Zhou Tong (archer)

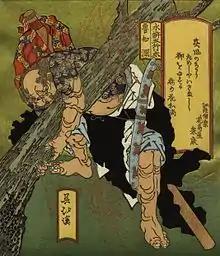
Zhou's sworn brother, the "Flowery Monk" Lu Zhishen

Although Lin and Lu have been connected to Zhou since the early Qing dynasty, Wu Song did not become associated with him until Wang Shaotang created a 20th-century folktale in which the two meet in Kaifeng. The tale takes place during Wu's mission to Kaifeng, but before the murder of his older brother Wu Dalang. Zhou teaches Wu the "Rolling Dragon" style of swordplay during the constable's one-month stay in the capital city. This tale was chapter two of Wang's "Ten chapters on Wu Song" storytelling repertoire, which was later transcribed and published in the book "Wu Sung" in 1959. It eventually carried over into the storyline of "Iron Arm, Golden Sabre" and, subsequently, "The Legend of Zhou Tong". In the latter version, Wu instead learns Chuōjiǎo boxing from Zhou during a "two"-month stay in the capital.